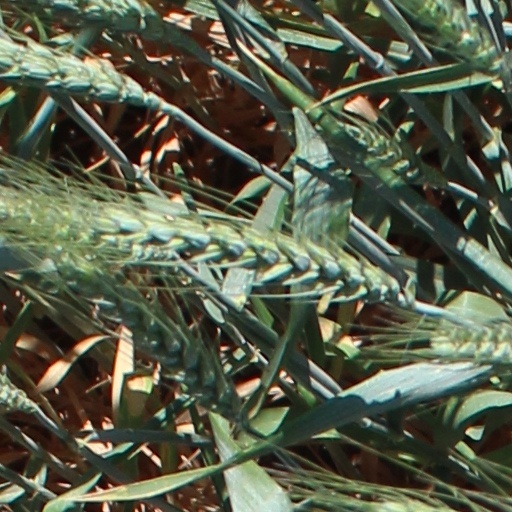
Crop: wheat